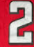
Number: 2